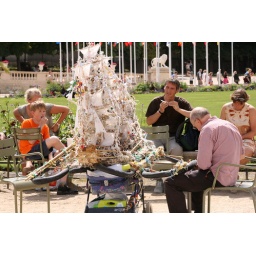
This guy had an elaborate boat on a baby stroller, (presumably) to sail in the fountain.